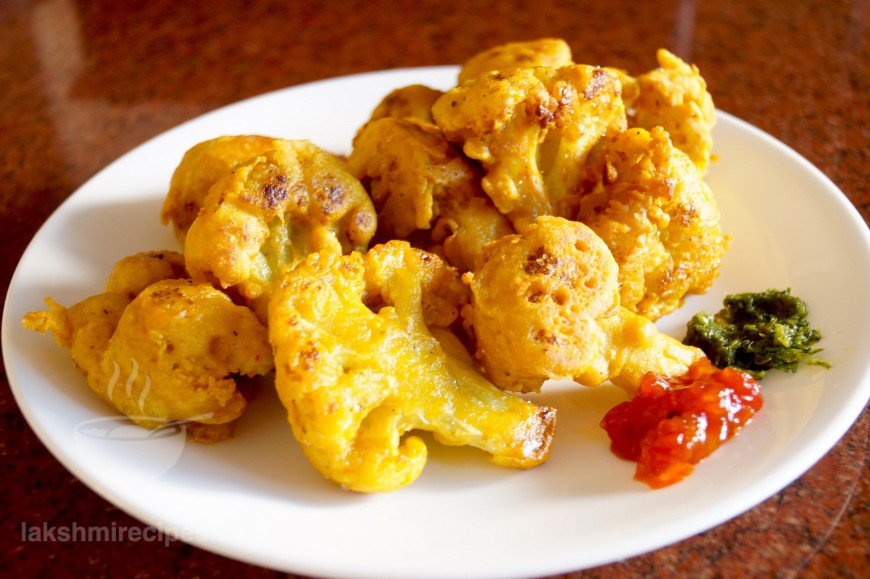
Dish: pakode